Odúbel Herrera

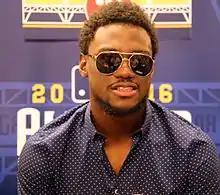
Herrera talking to reporters at 2016 All-Star Game

The Philadelphia Phillies selected Herrera from the Rangers on December 11, 2014, as part of the Rule 5 draft. Although he had served primarily as a second baseman during his minor league career, the Phillies were interested in utilizing Herrera as an outfielder. General manager Rubén Amaro, Jr. described Herrera as a player who "fits the bill of what we were trying to do", as the team looked to emphasize youth and athleticism going into the 2015 season.